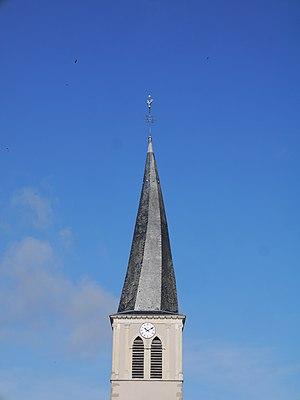
Le clocher tors de l'église Saint-Gervais et Saint-Protais.
La Plaine est une commune française située dans le département de Maine-et-Loire, en région Pays de la Loire.